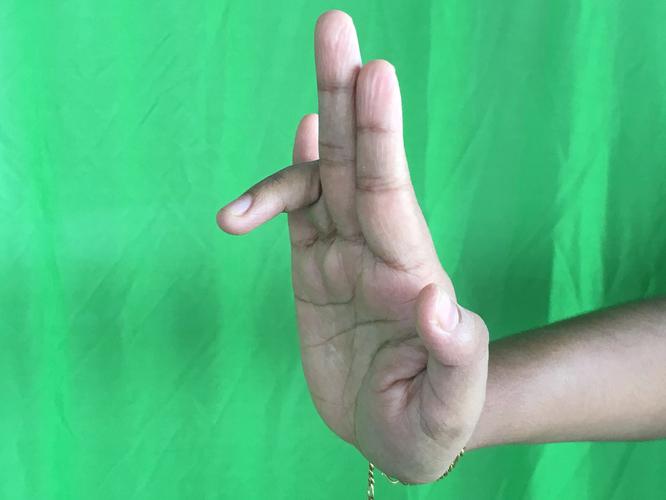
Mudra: Tripathaka
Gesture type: single_hand